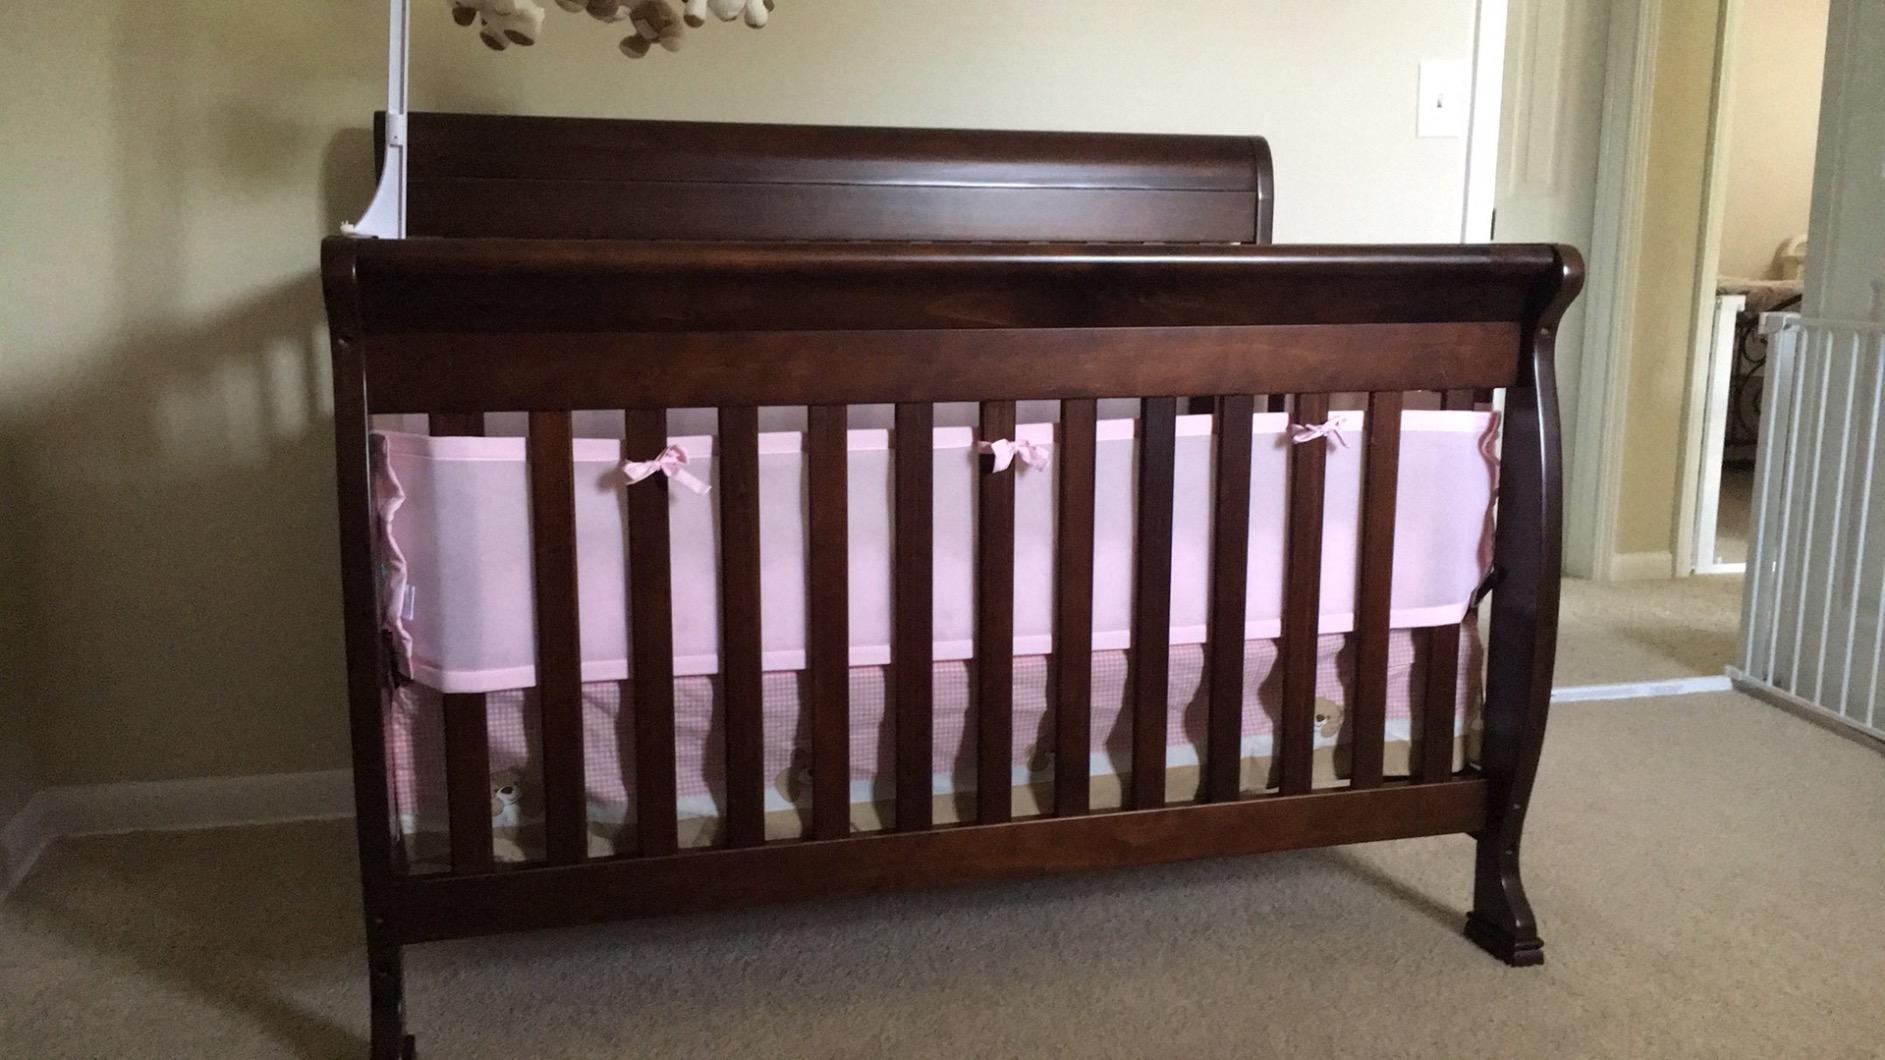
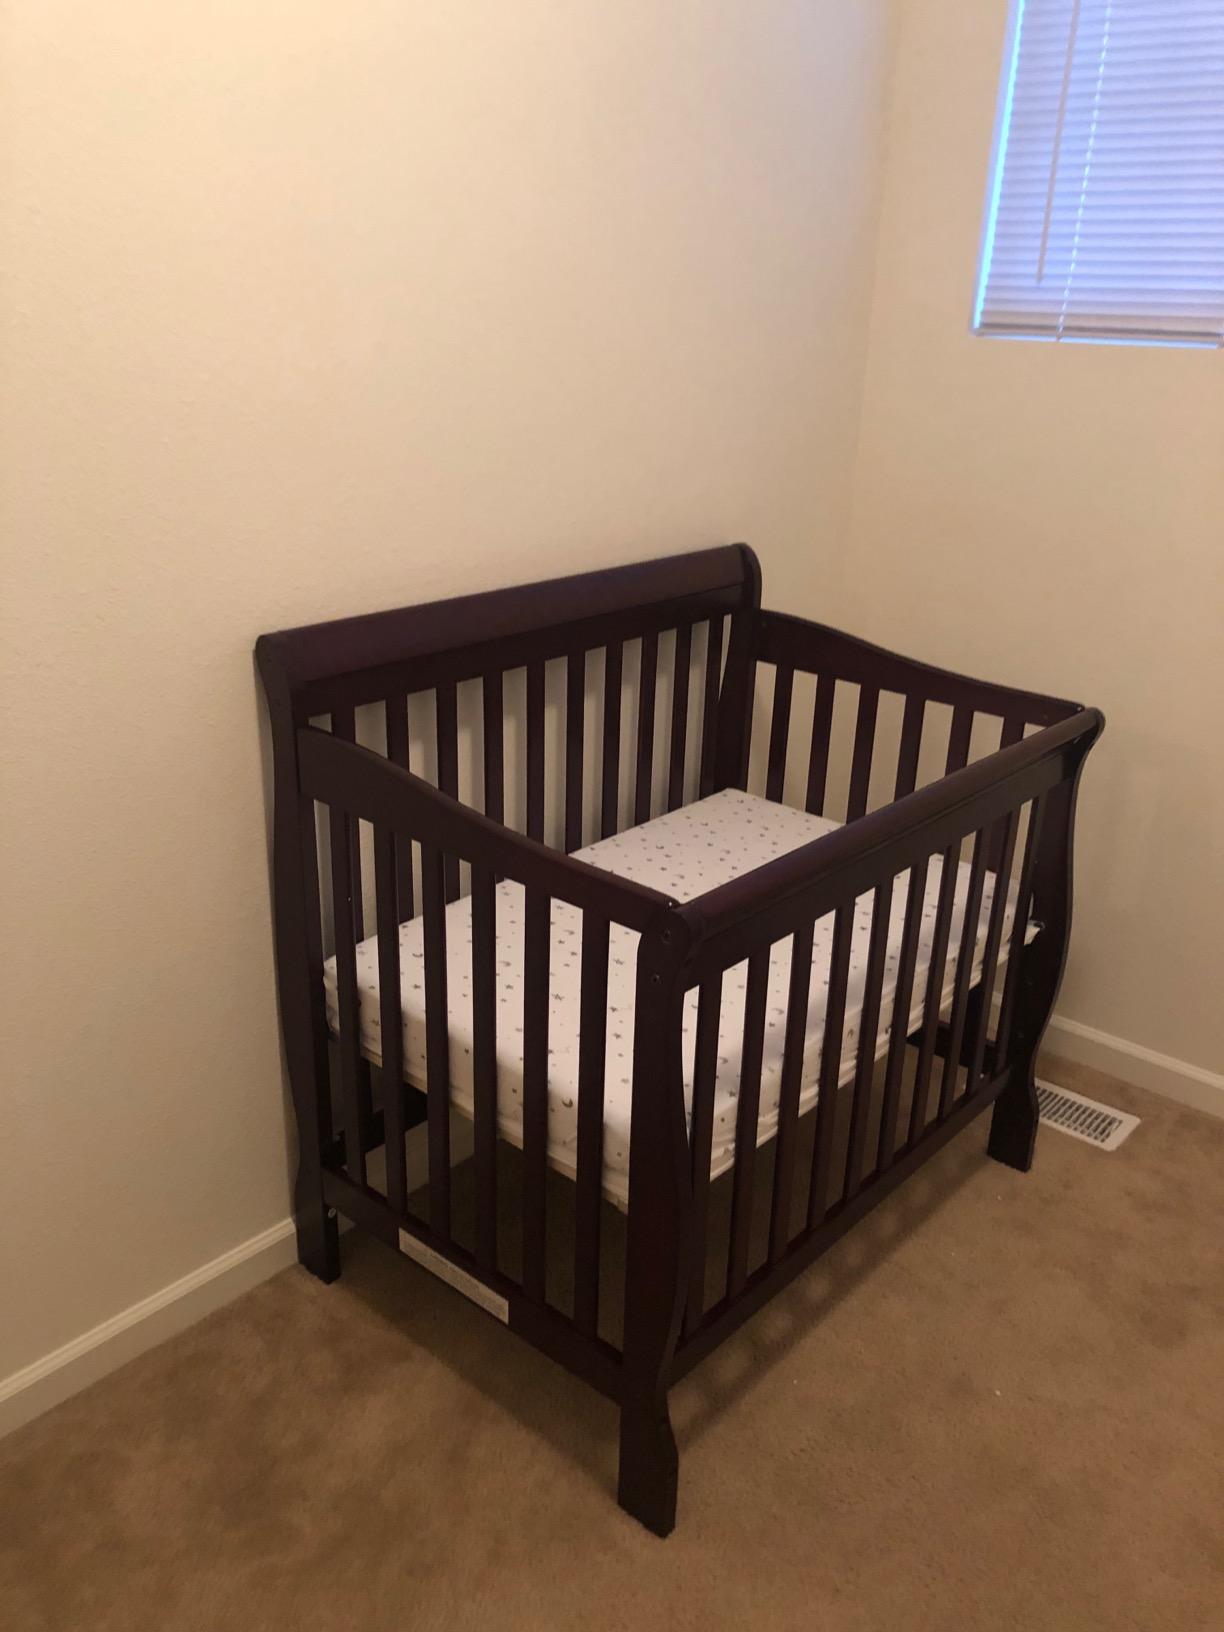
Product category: products_crib
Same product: no